Hard disk drive

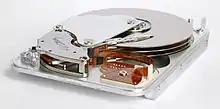
Inner view of a 1998 Seagate HDD that used the Parallel ATA interface

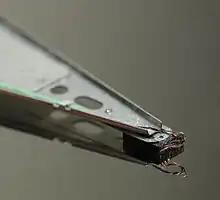
Close-up of an HDD head resting on a disk platter; its mirror reflection is visible on the platter surface. Unless the head is on a landing zone, the heads touching the platters while in operation can be catastrophic.

The capacity of a hard disk drive, as reported by an operating system to the end user, is smaller than the amount stated by the manufacturer for several reasons, e.g. the operating system using some space, use of some space for data redundancy, space use for file system structures. Confusion of decimal prefixes and binary prefixes can also lead to errors.